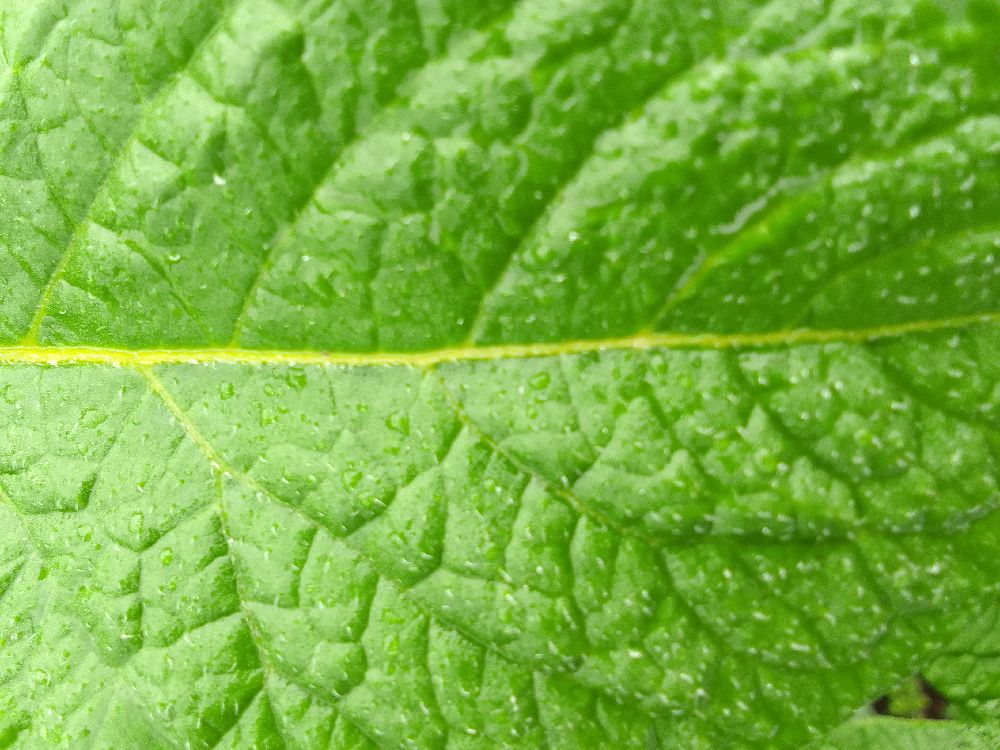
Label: Healthy